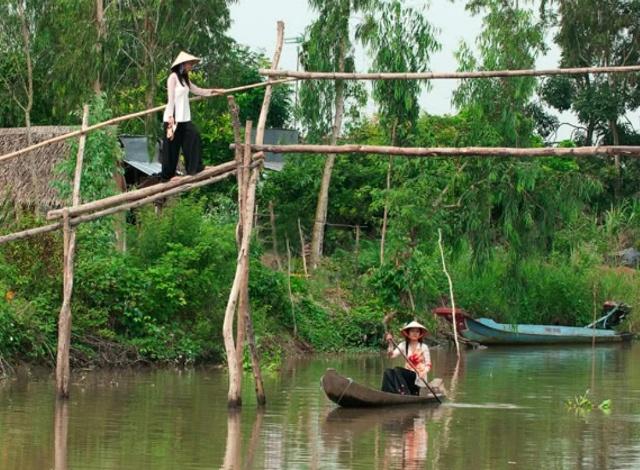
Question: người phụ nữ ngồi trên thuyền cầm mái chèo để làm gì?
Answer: để chèo thuyền